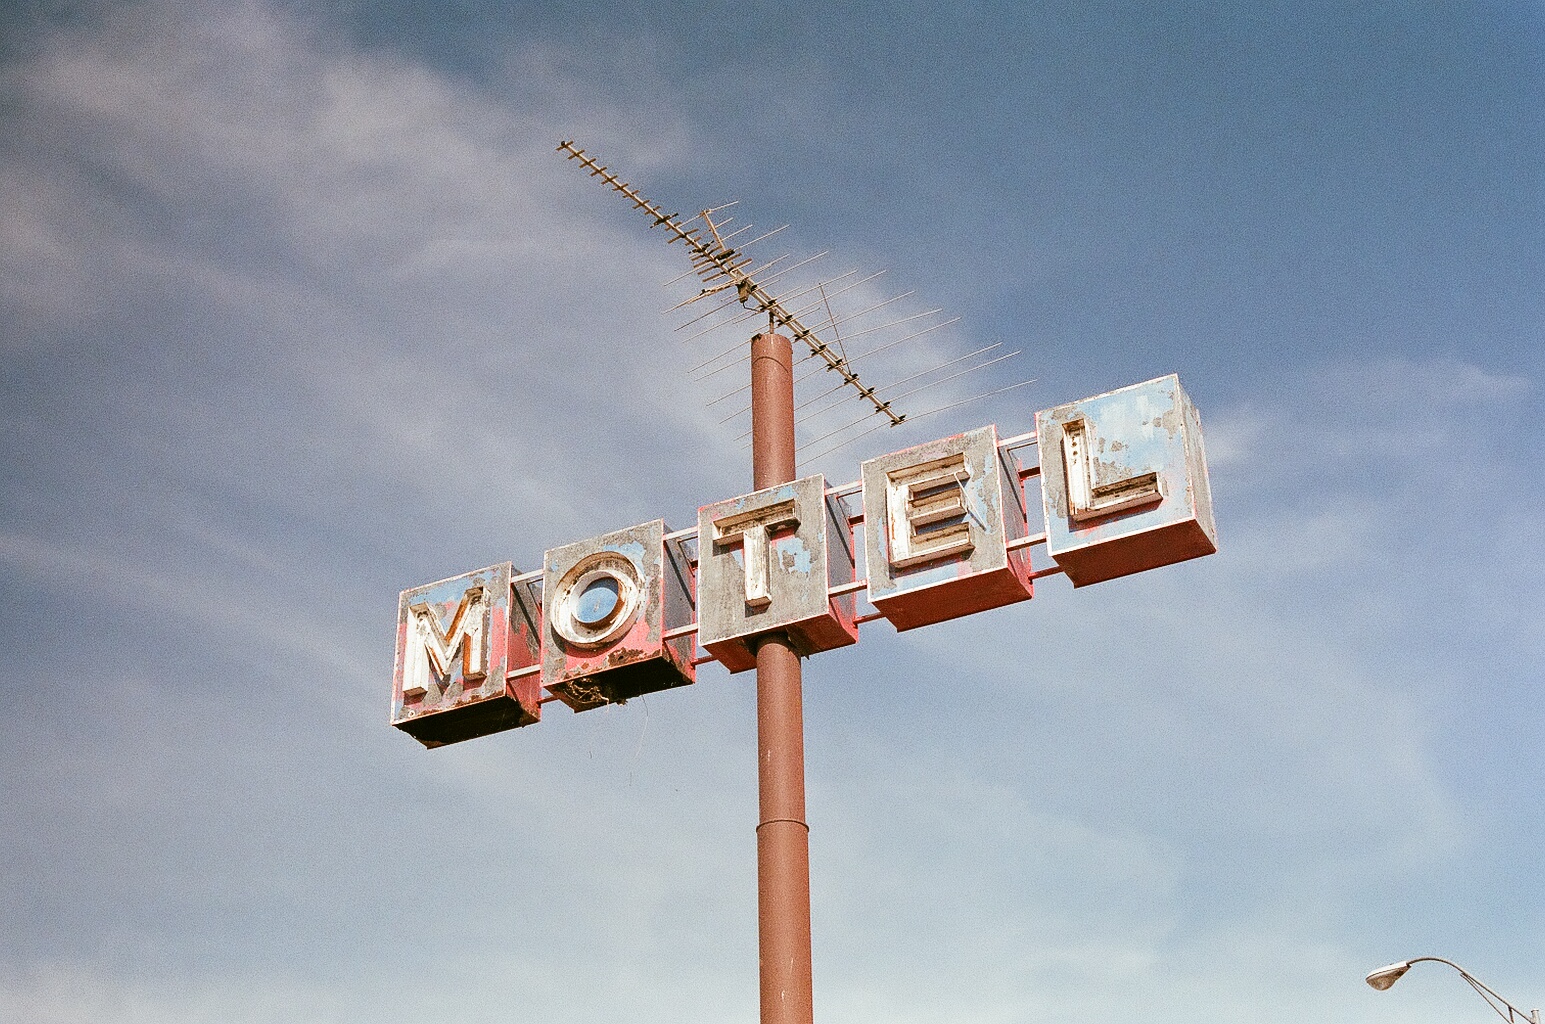
sky, sign, motel, mast, lighting, hotel, amusement ride